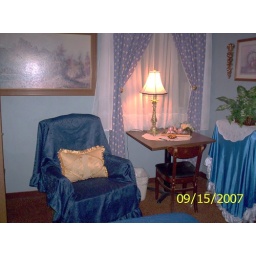
Orb in room 13 near desk and chair